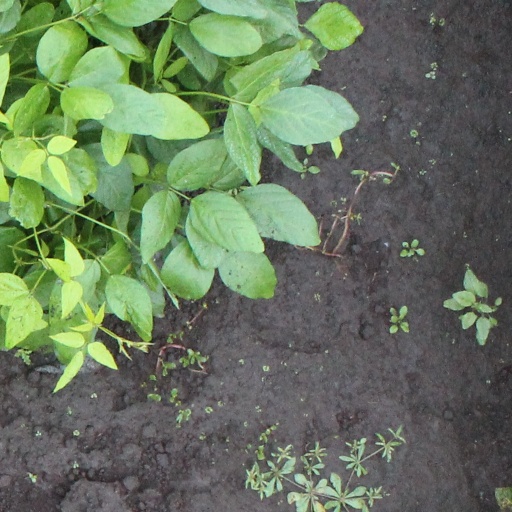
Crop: soybean